Sexuality in ancient Rome

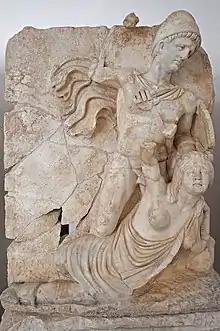
The emperor Claudius, heroically nude, overpowering the female personification of Britannia, from Aphrodisias in present-day Turkey

The basic obscene verb for a man having sex with a woman is "futuo", "I fuck." Although not found in polite literature, "futuo" was not necessarily insulting or aggressive; it was used transactionally for sex between a prostitute and her client. In a passionate or loving setting, it may have been spoken as an arousing intimacy. A fragment from a play by Plautus suggests that acquiring an erotic vocabulary was part of a woman's introduction to sexuality within marriage: a virgin explains that she has not yet learned the words suitable for the wedding night "(nupta verba)". A woman's easy use of the word in other settings indicates her independence of social norms. "Either fuck me or let's fight it out," the formidable Fulvia is quoted as challenging the future Augustus. In graffiti at Pompeii written by both men and women, forms of "futuo" are used to announce prowess, satisfaction, or availability.